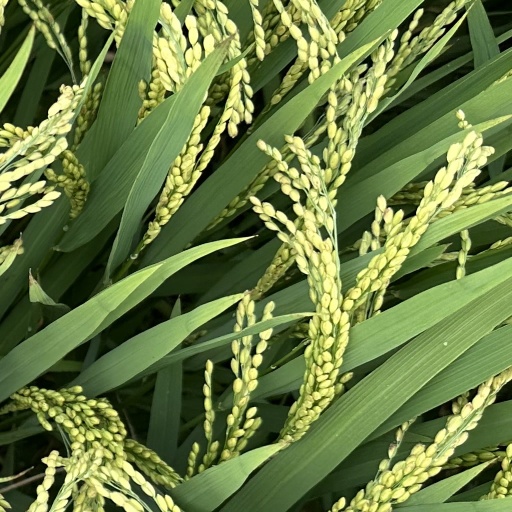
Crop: rice